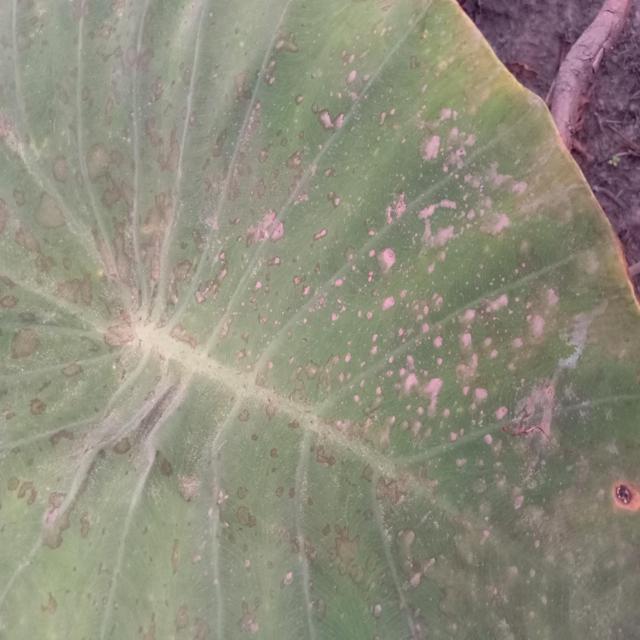
Label: Early_Blight